Johnny Indrisano

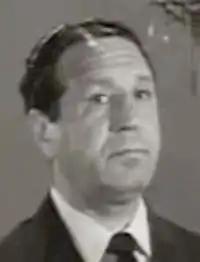
Johnny Indrisano in Alfred Hitchcock Presents 1961

Johnny Indrisano (November 1, 1905 — July 6, 1968) was an American welterweight boxer whose career spanned the period from 1923 to 1934. He later became a film stunt performer and a film and TV actor.